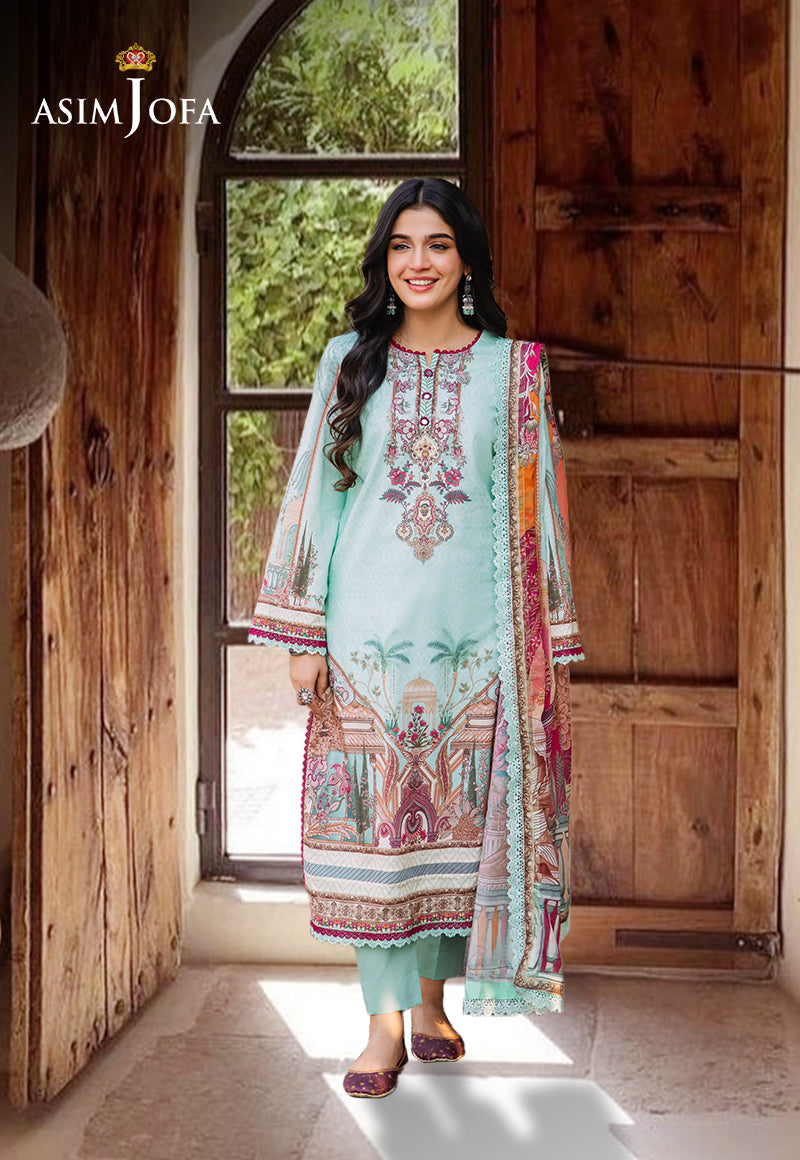
blue multi embroidered suit